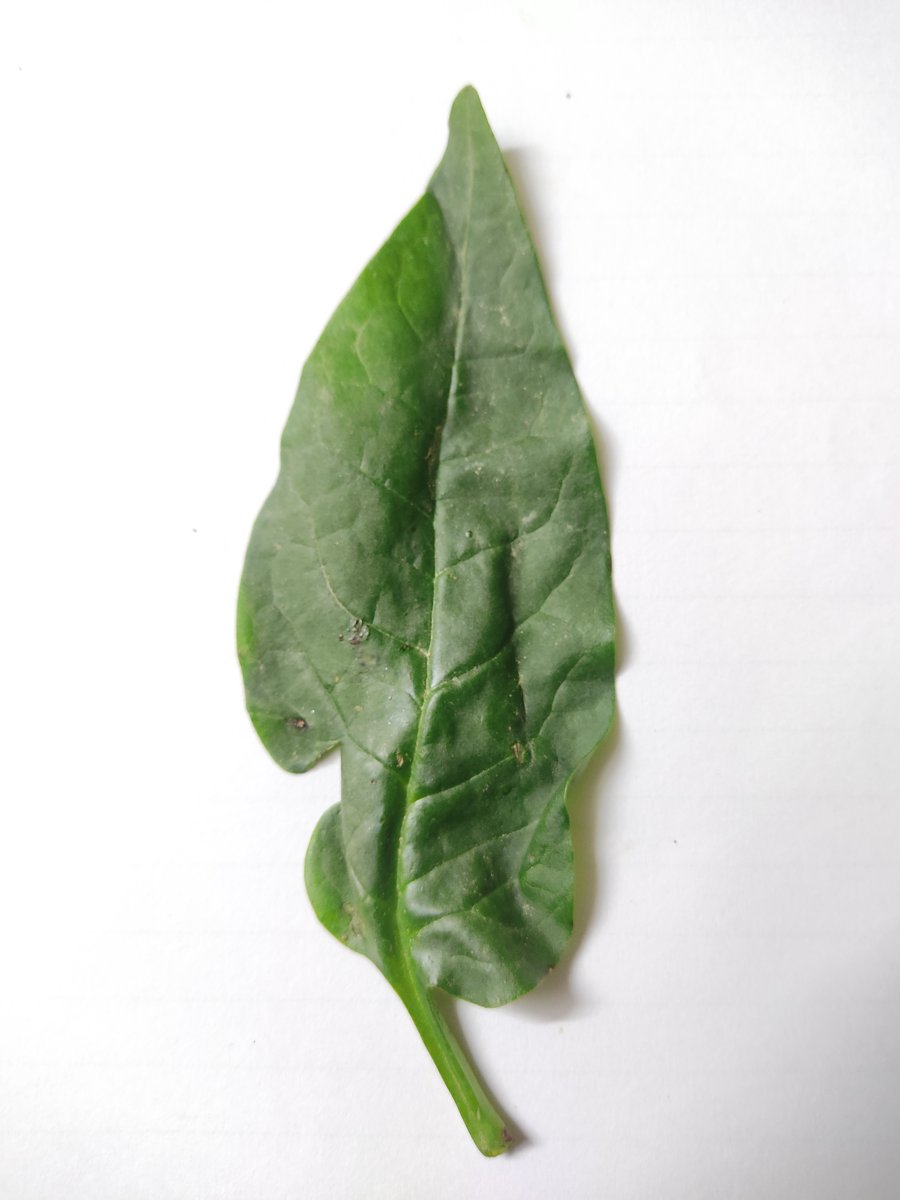
Label: Healthy-Leaf